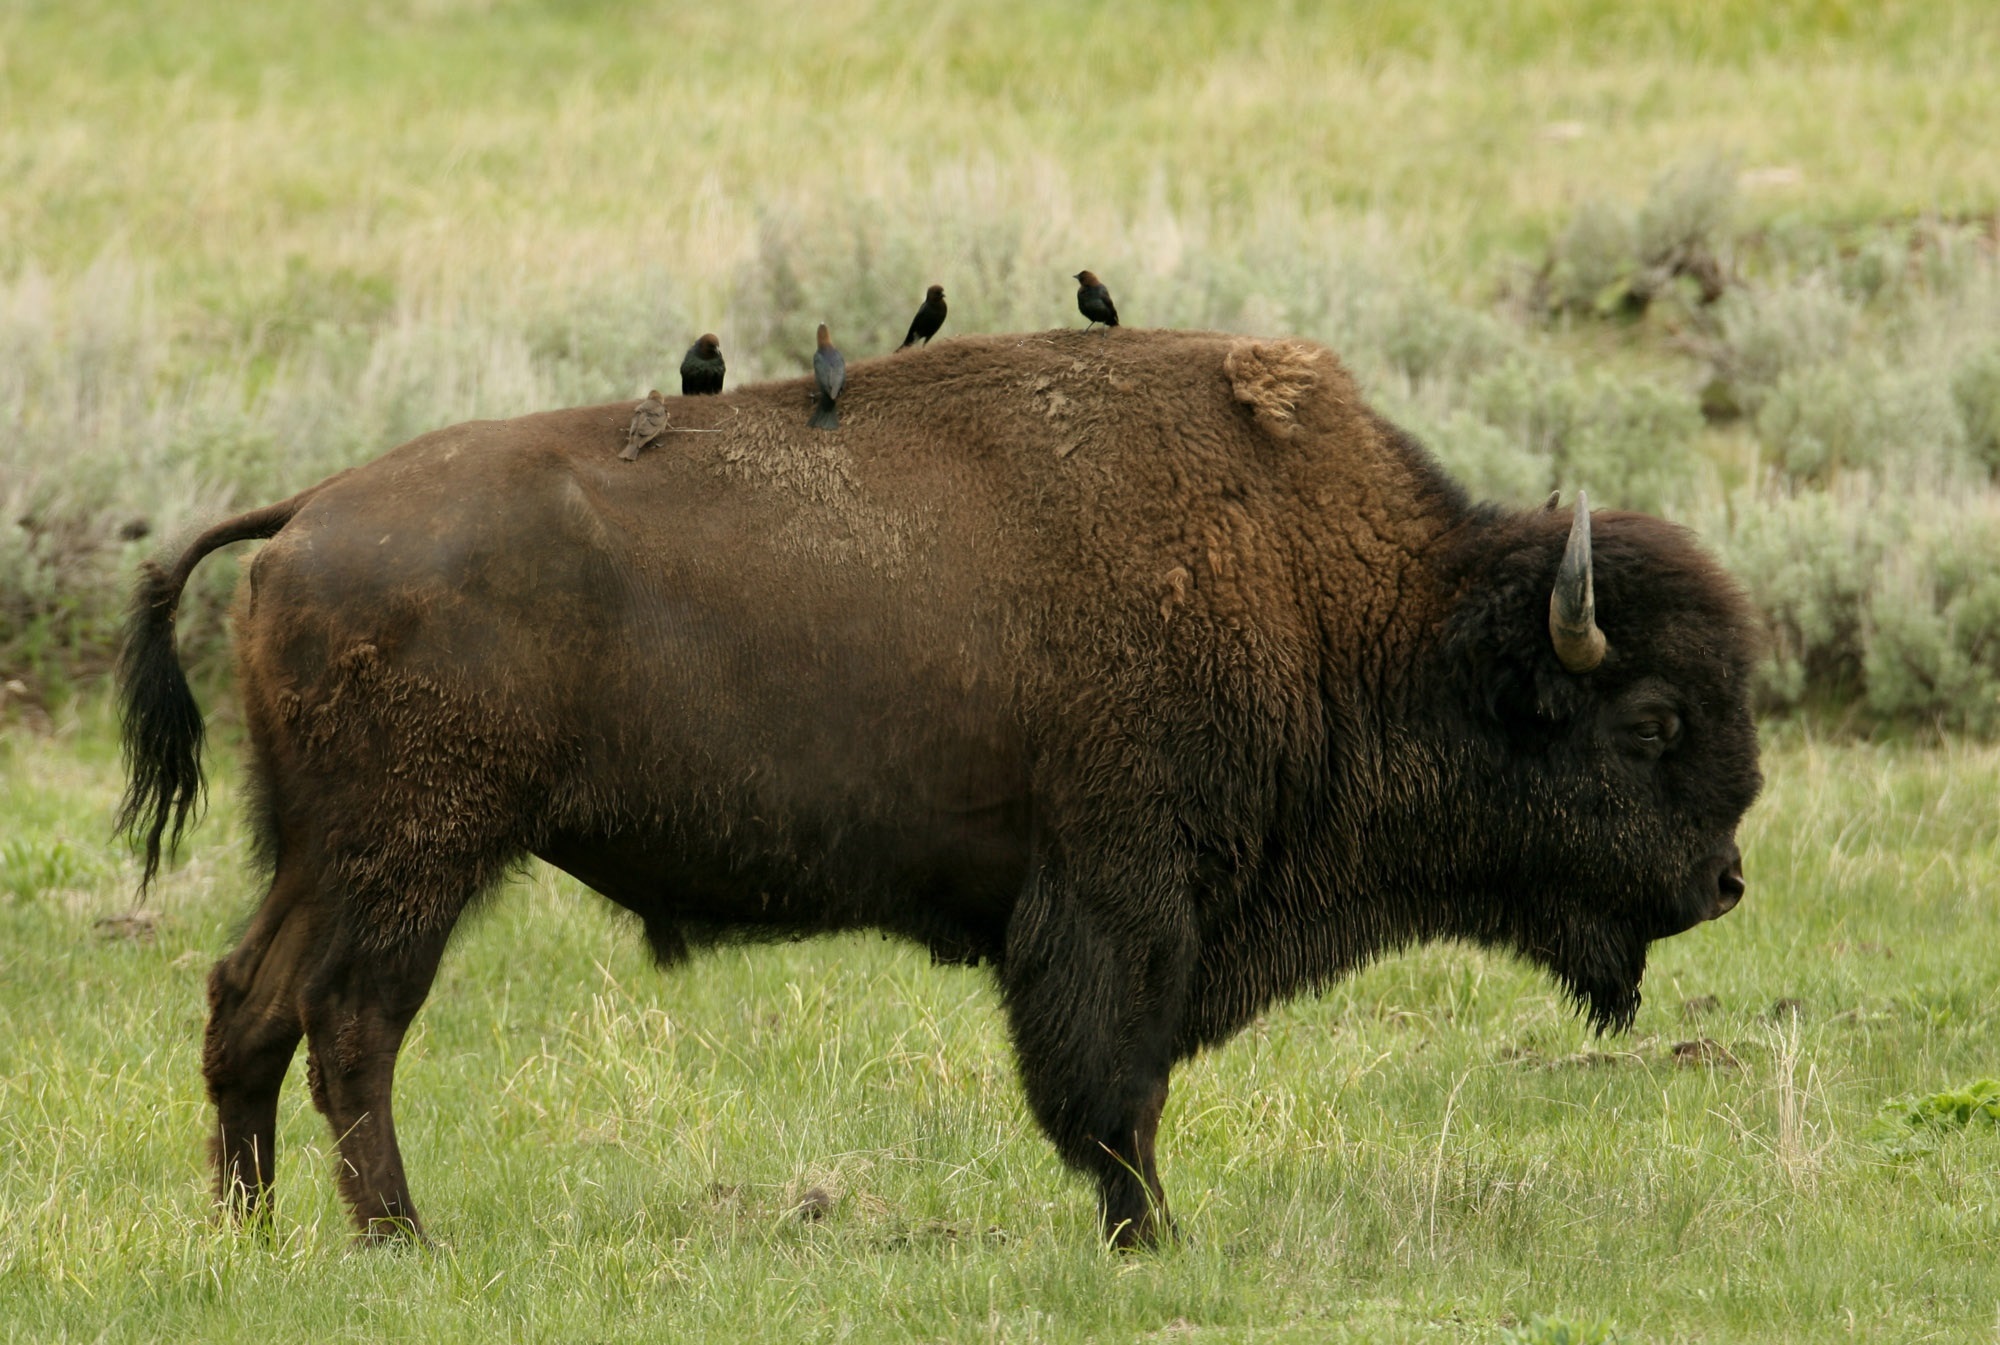
prairie, animal, wildlife, fur, food, herd, pasture, grazing, brown, mammal, healthy, meat, fauna, graze, birds, bull, american, grassland, beast, vertebrate, bison, icon, horns, buffalo, perched, steaks, water buffalo, cattle like mammal, cow goat family, muskox